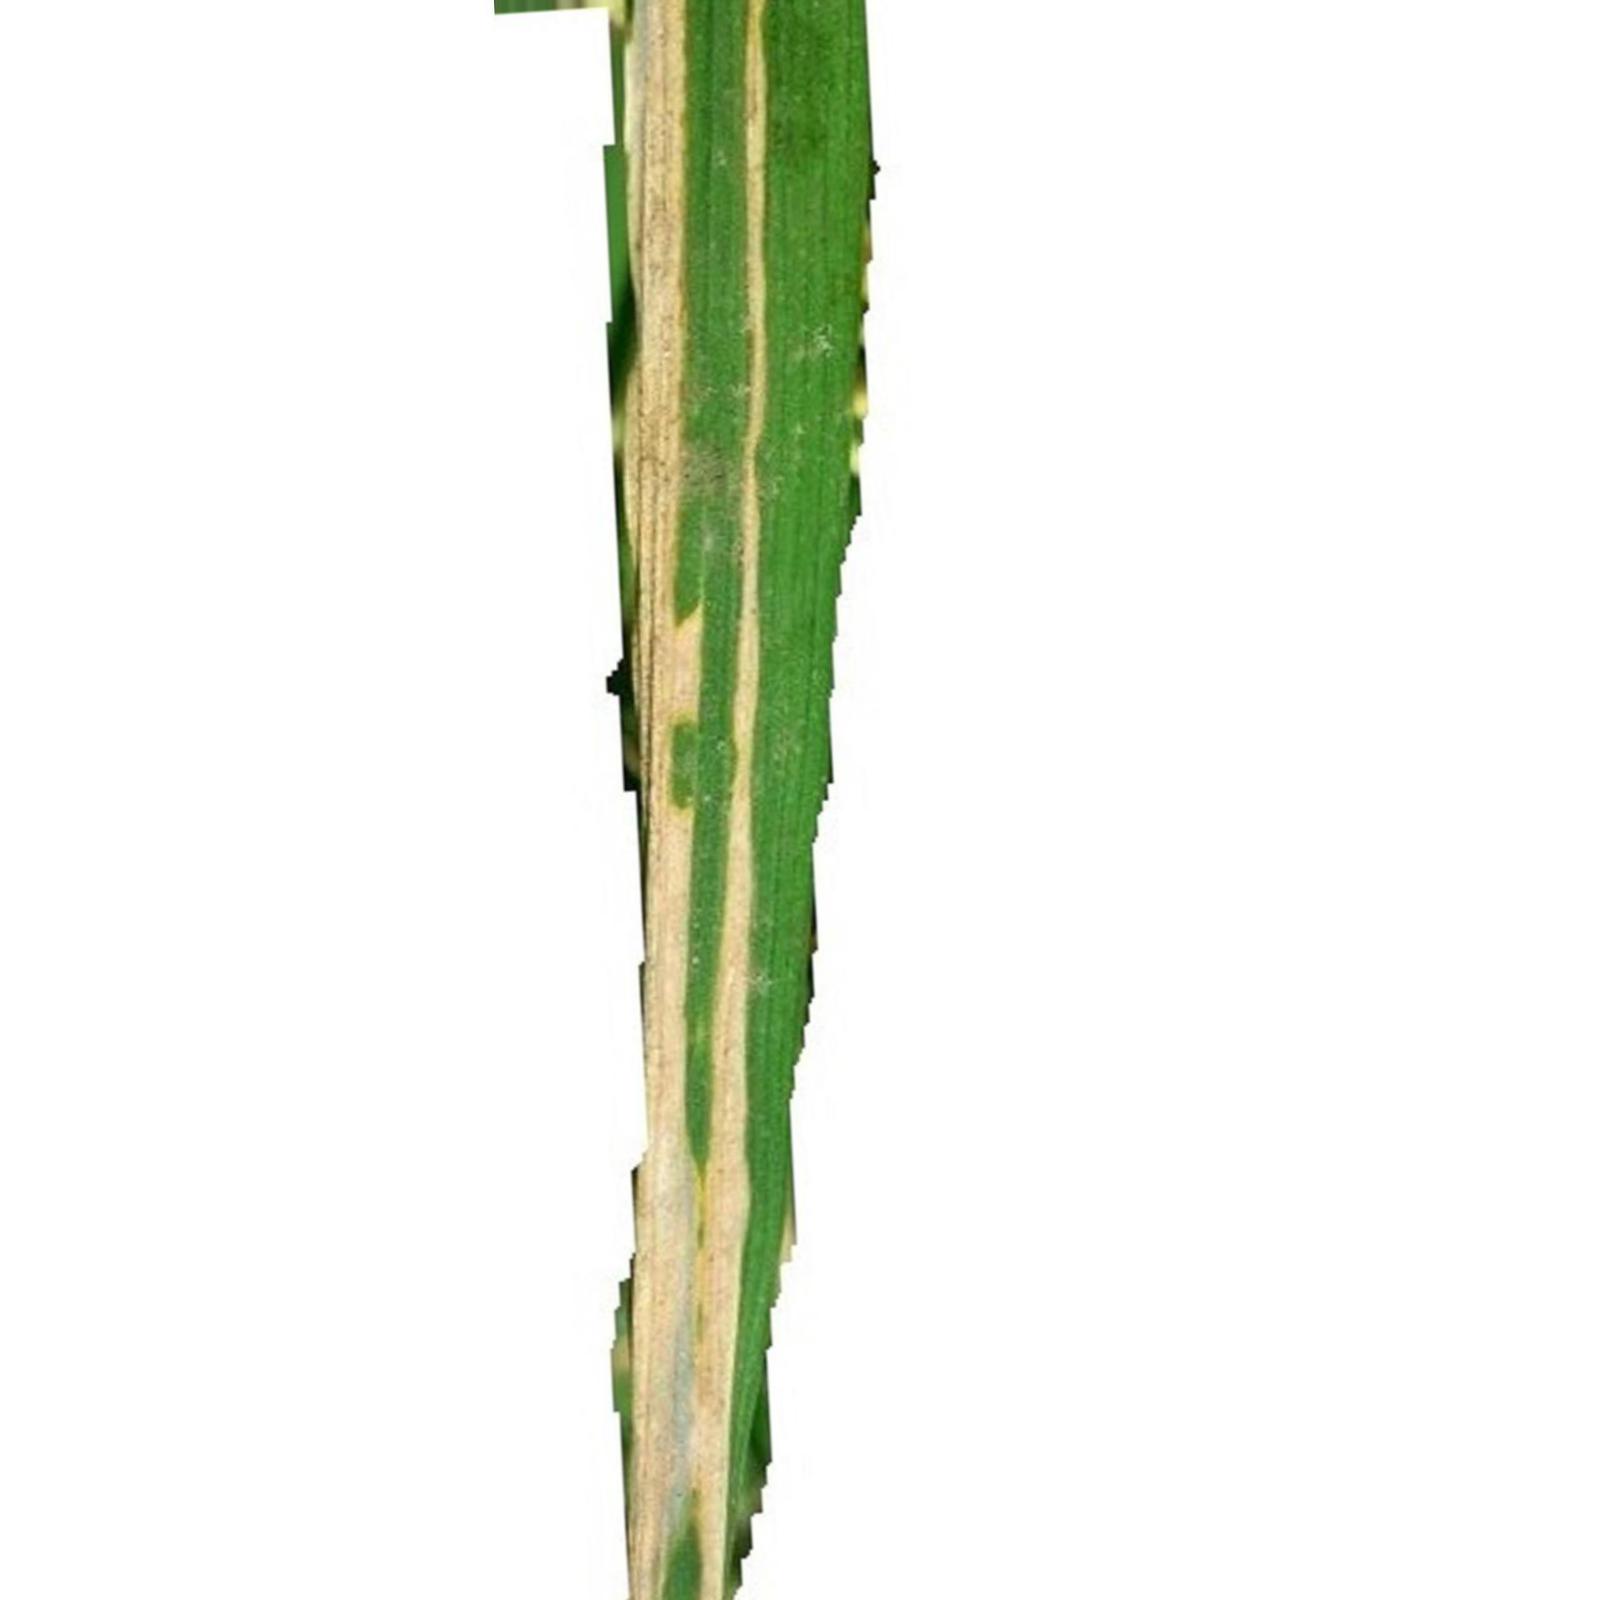
Nhãn: Bệnh Bạc lá (Bacterial leaf blight)